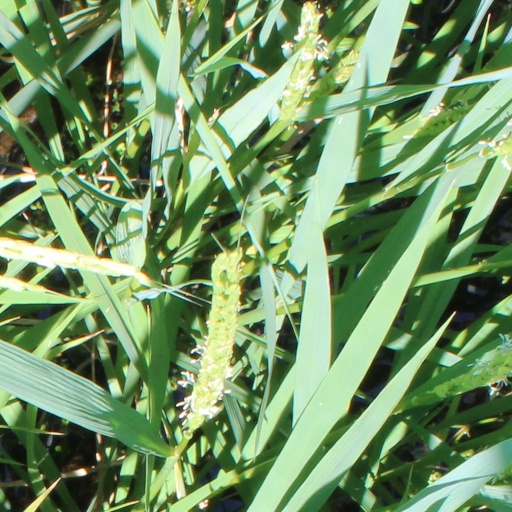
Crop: rice